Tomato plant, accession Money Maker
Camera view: tilt-top (135 deg); turntable rotation: 30 degrees
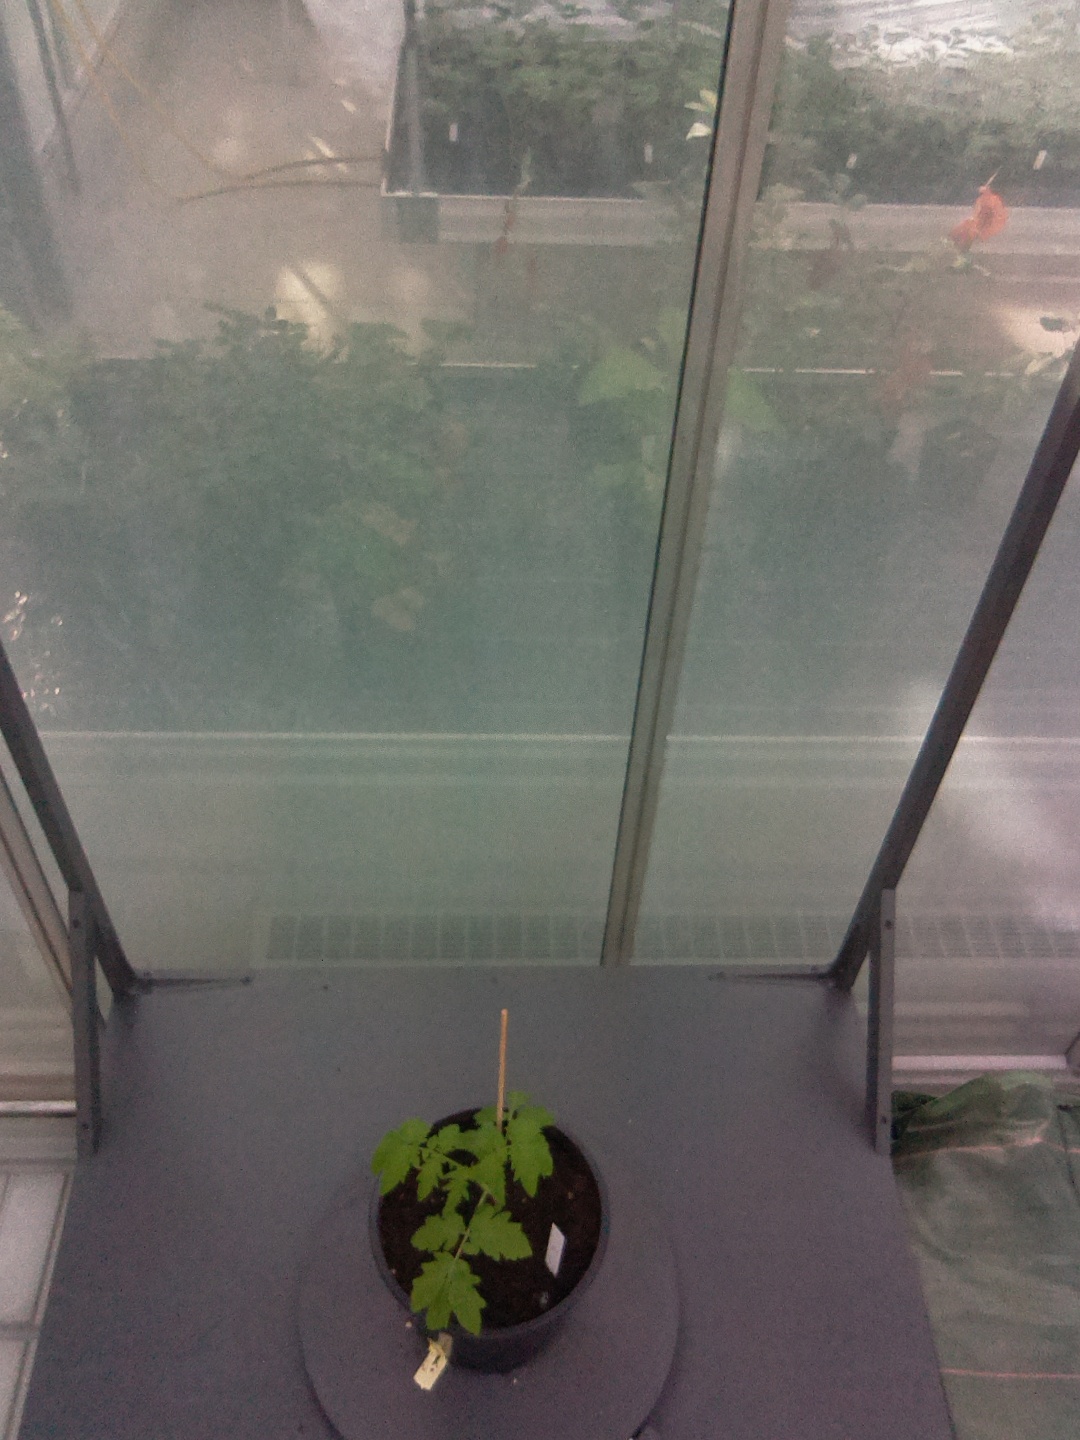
BBCH growth stage 13: 6 of true leaves visible